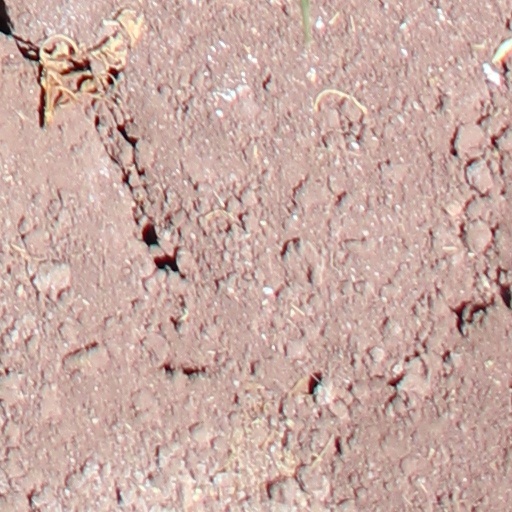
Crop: wheat